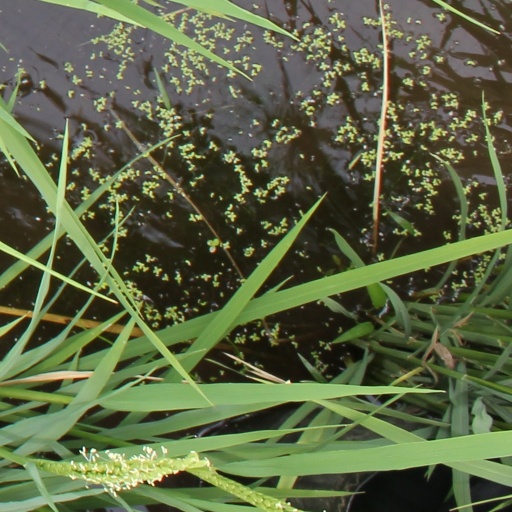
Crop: rice